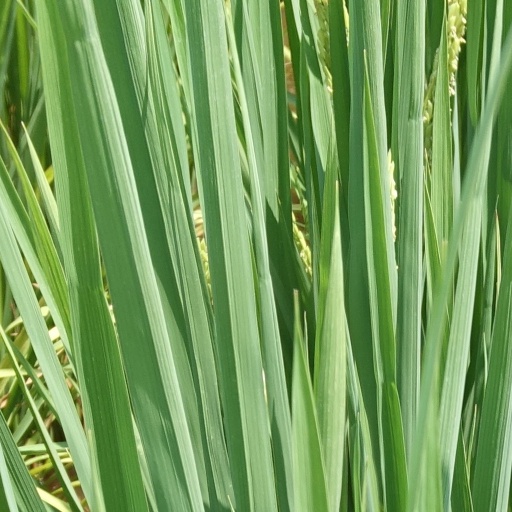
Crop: rice